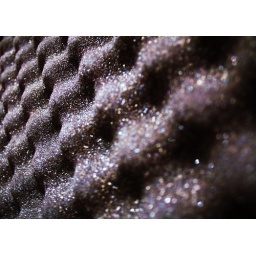
the foam in my laptop box looked positively photogenic :D. yeee explored